Girvan and Portpatrick Junction Railway

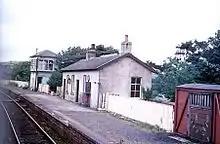
New Luce in 1970

Girvan Old — the Maybole and Girvan Railway station—closed on 1 April 1893.